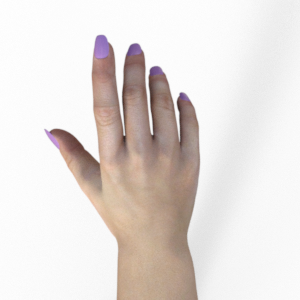
Label: paper